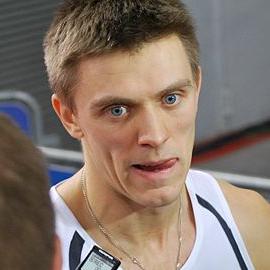
Age: 27